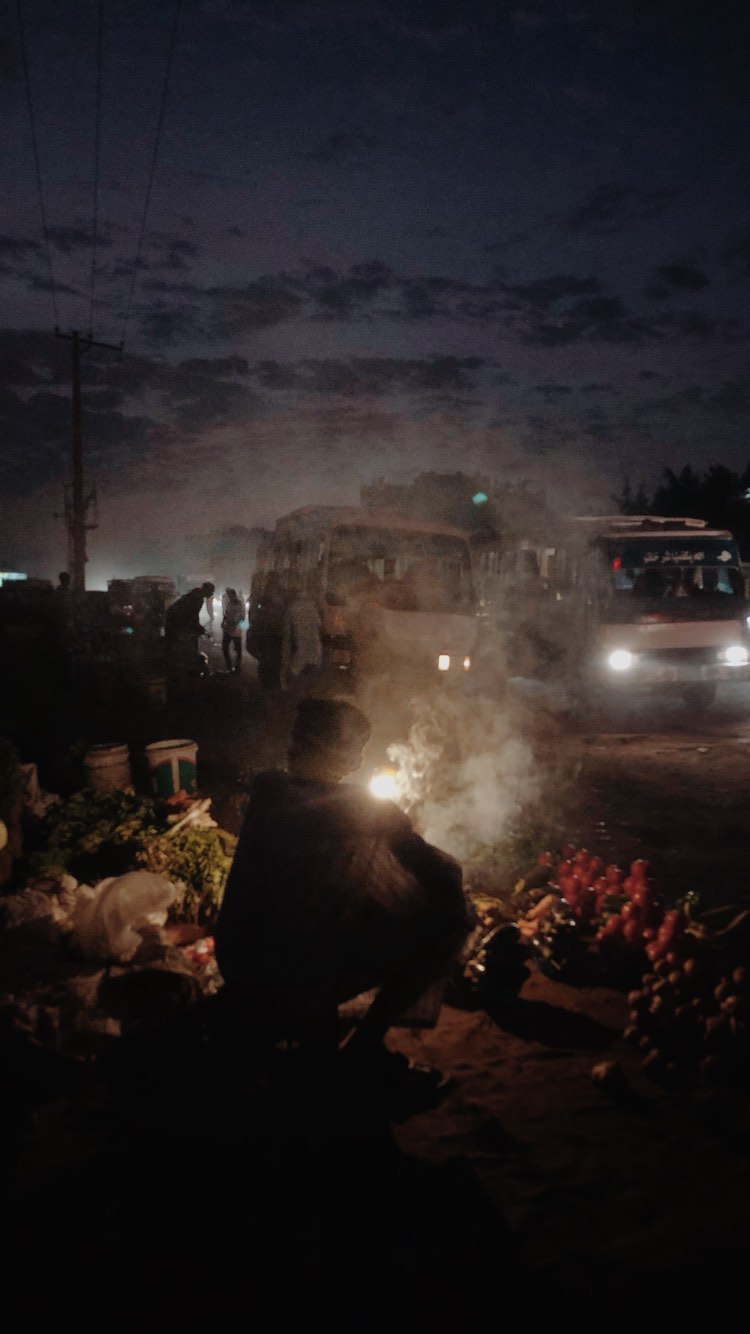
الوصف بالفصحى: شخص يبيع الخضروات ليلًا في وسط سوق توجد فيه حافلات
الوصف بالعامية السودانية: زول في الليل ببيع في خضار في نص سوق فيه حافلات
التصنيف: Urban & City Life
التصنيف الفرعي: Architectural Patterns